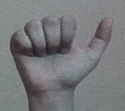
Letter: dhad